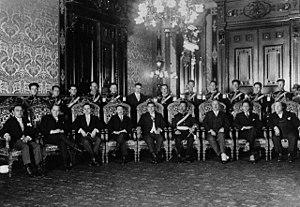
Le cabinet est du Mexique la réunion des membres les plus importants de l'exécutif du gouvernement fédéral du Mexique. Le cabinet national est formé des représentants de divers départements de l'exécutif du gouvernement fédéral du Mexique. Son existence remonte au premier Chef d'État du Mexique, l'Empereur Agustín de Iturbide, qui nomma un Ministère de quatre personnes pour le conseiller et l'assister dans ses tâches, ils étaient José Manuel de Herrera comme le Ministre des Relations Extérieures et Intérieures, Juan Pérez Maldonado comme le Ministre des Finances, José Dominguez Manzo comme le Ministre de la Justice et des Affaires Ecclésiastiques et Miguel Antonio Medina y Miranda comme le Ministre de la Guerre et de la Marine, mais depuis 1853, les ministères ont été institués par les secrétariats.